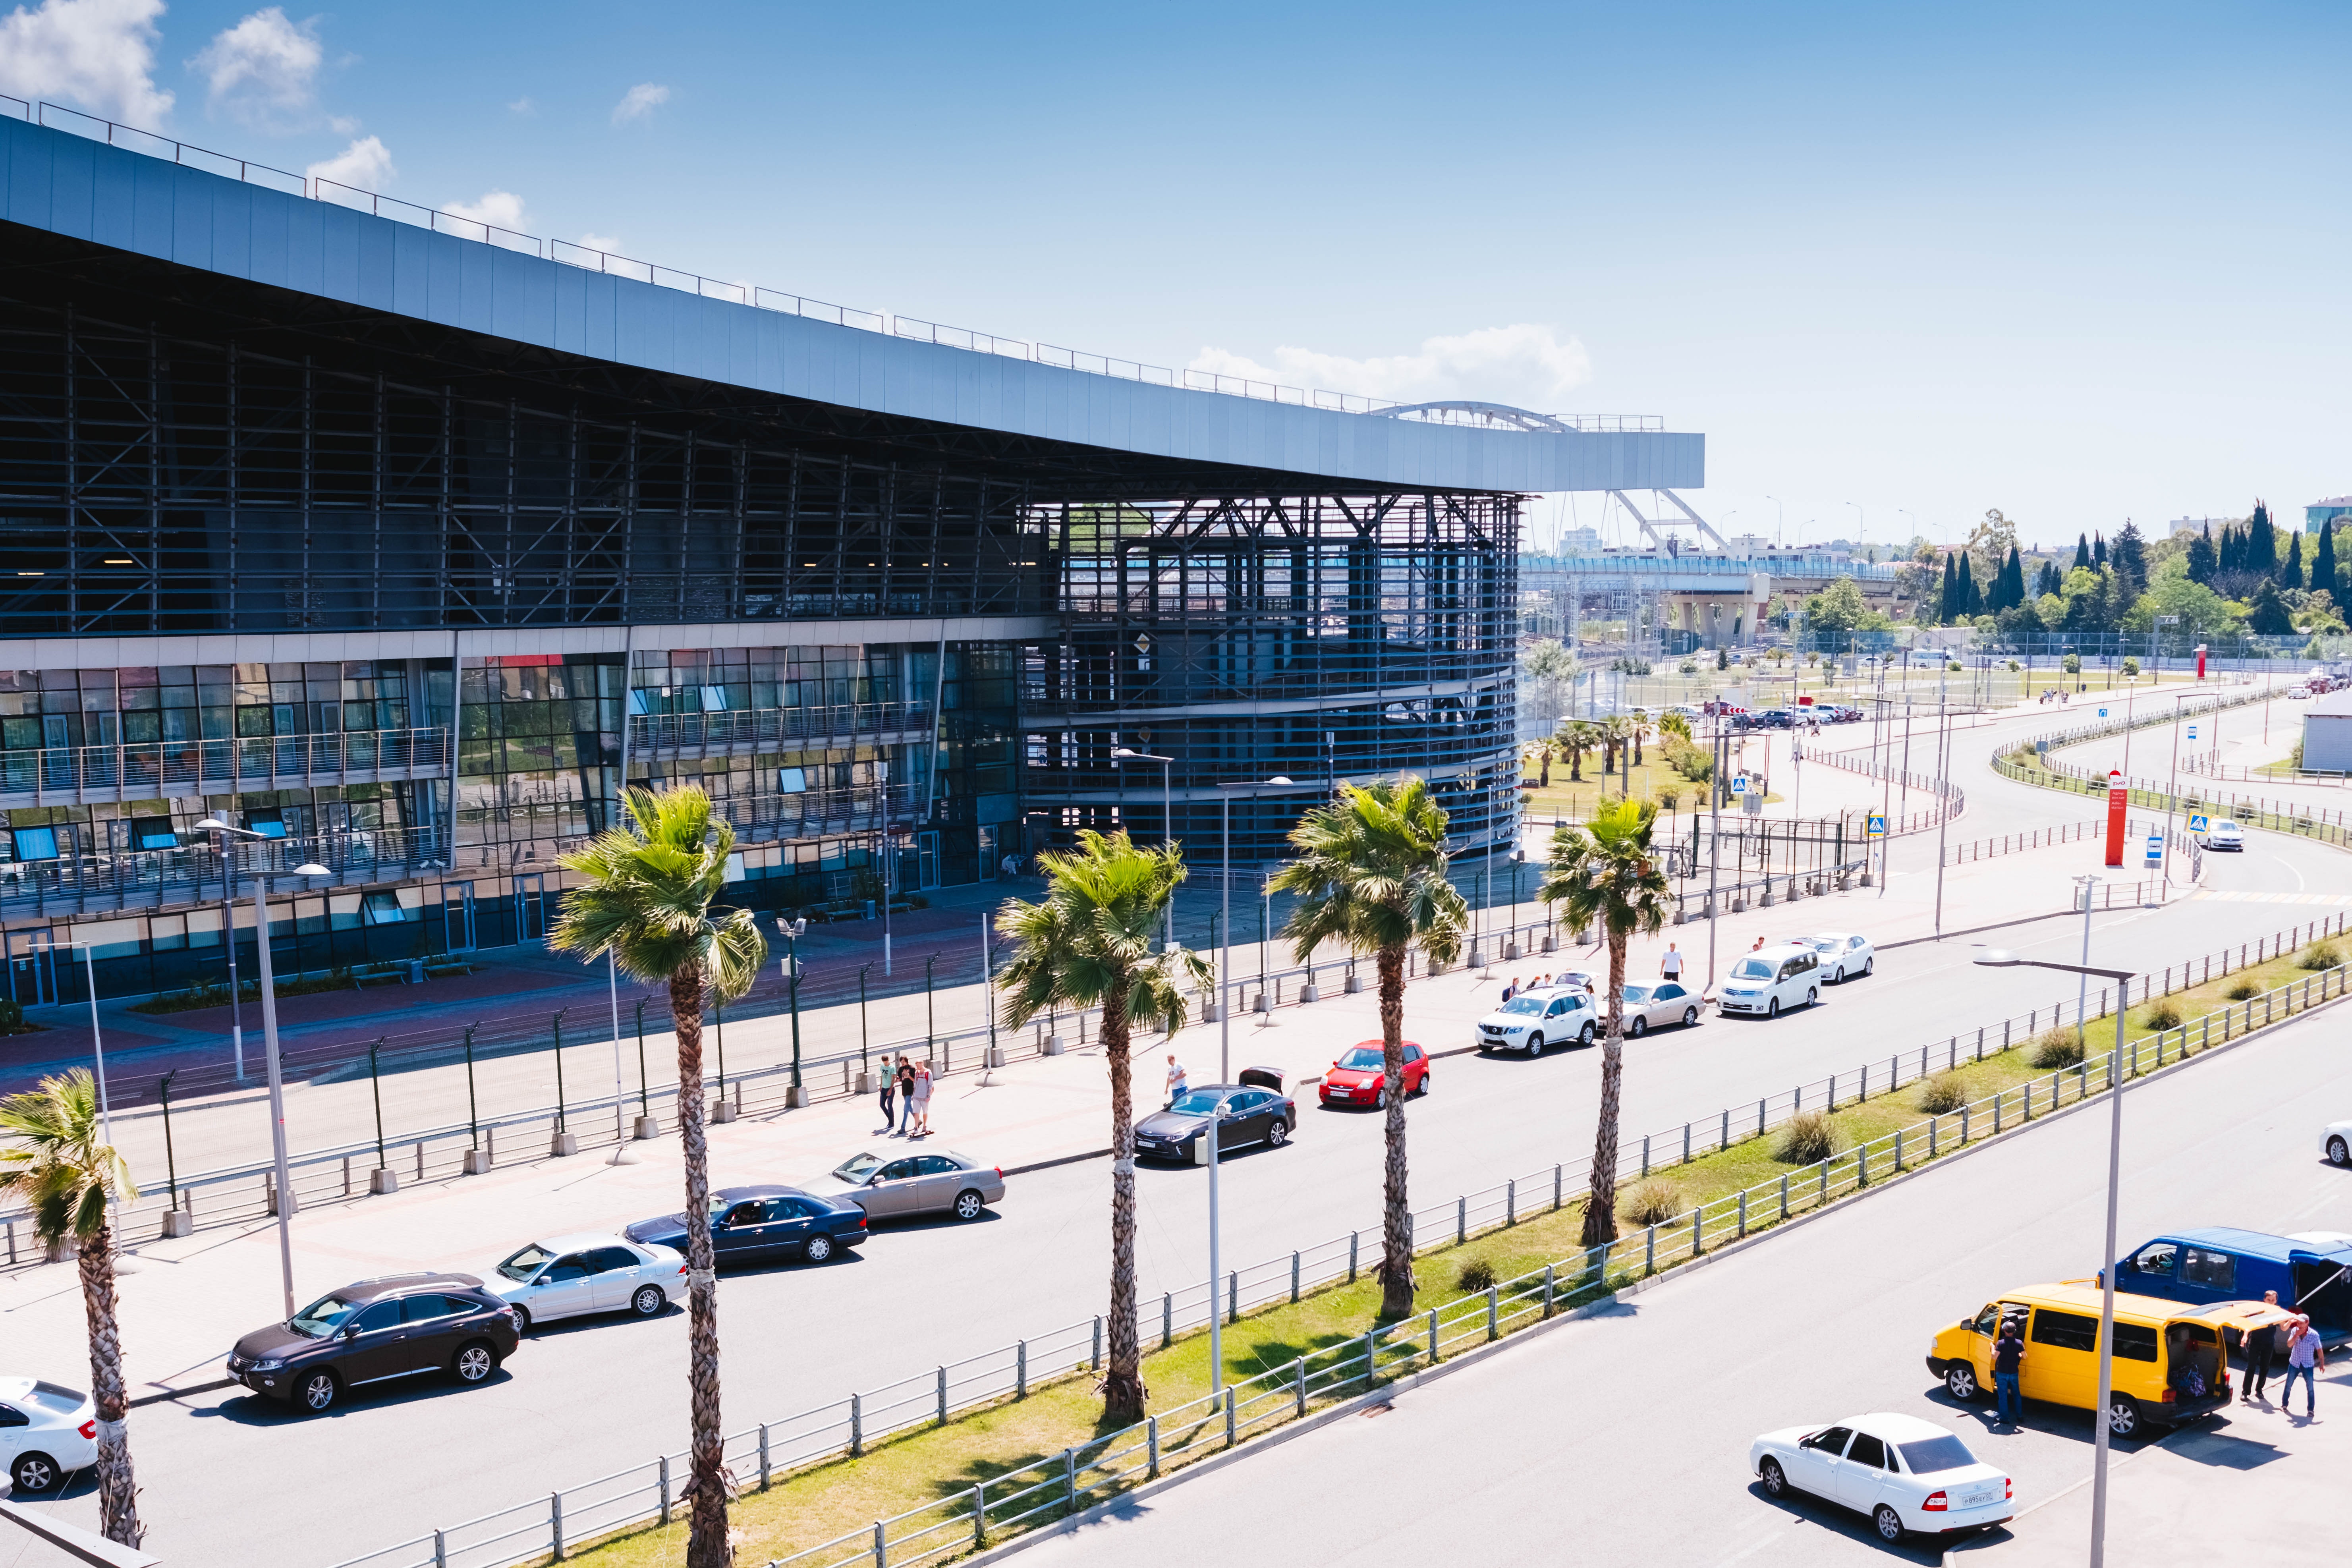
building, transport, architecture, mixed use, commercial building, metropolitan area, sport venue, race track, city, vehicle, car dealership, parking lot, arena, shopping mall, parking, stadium, facade, car, plaza